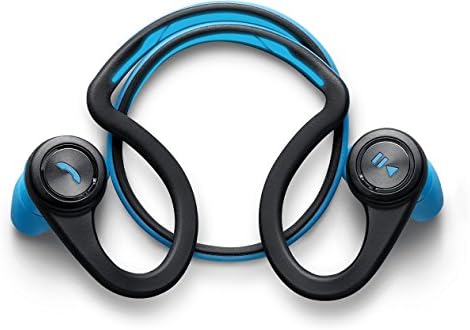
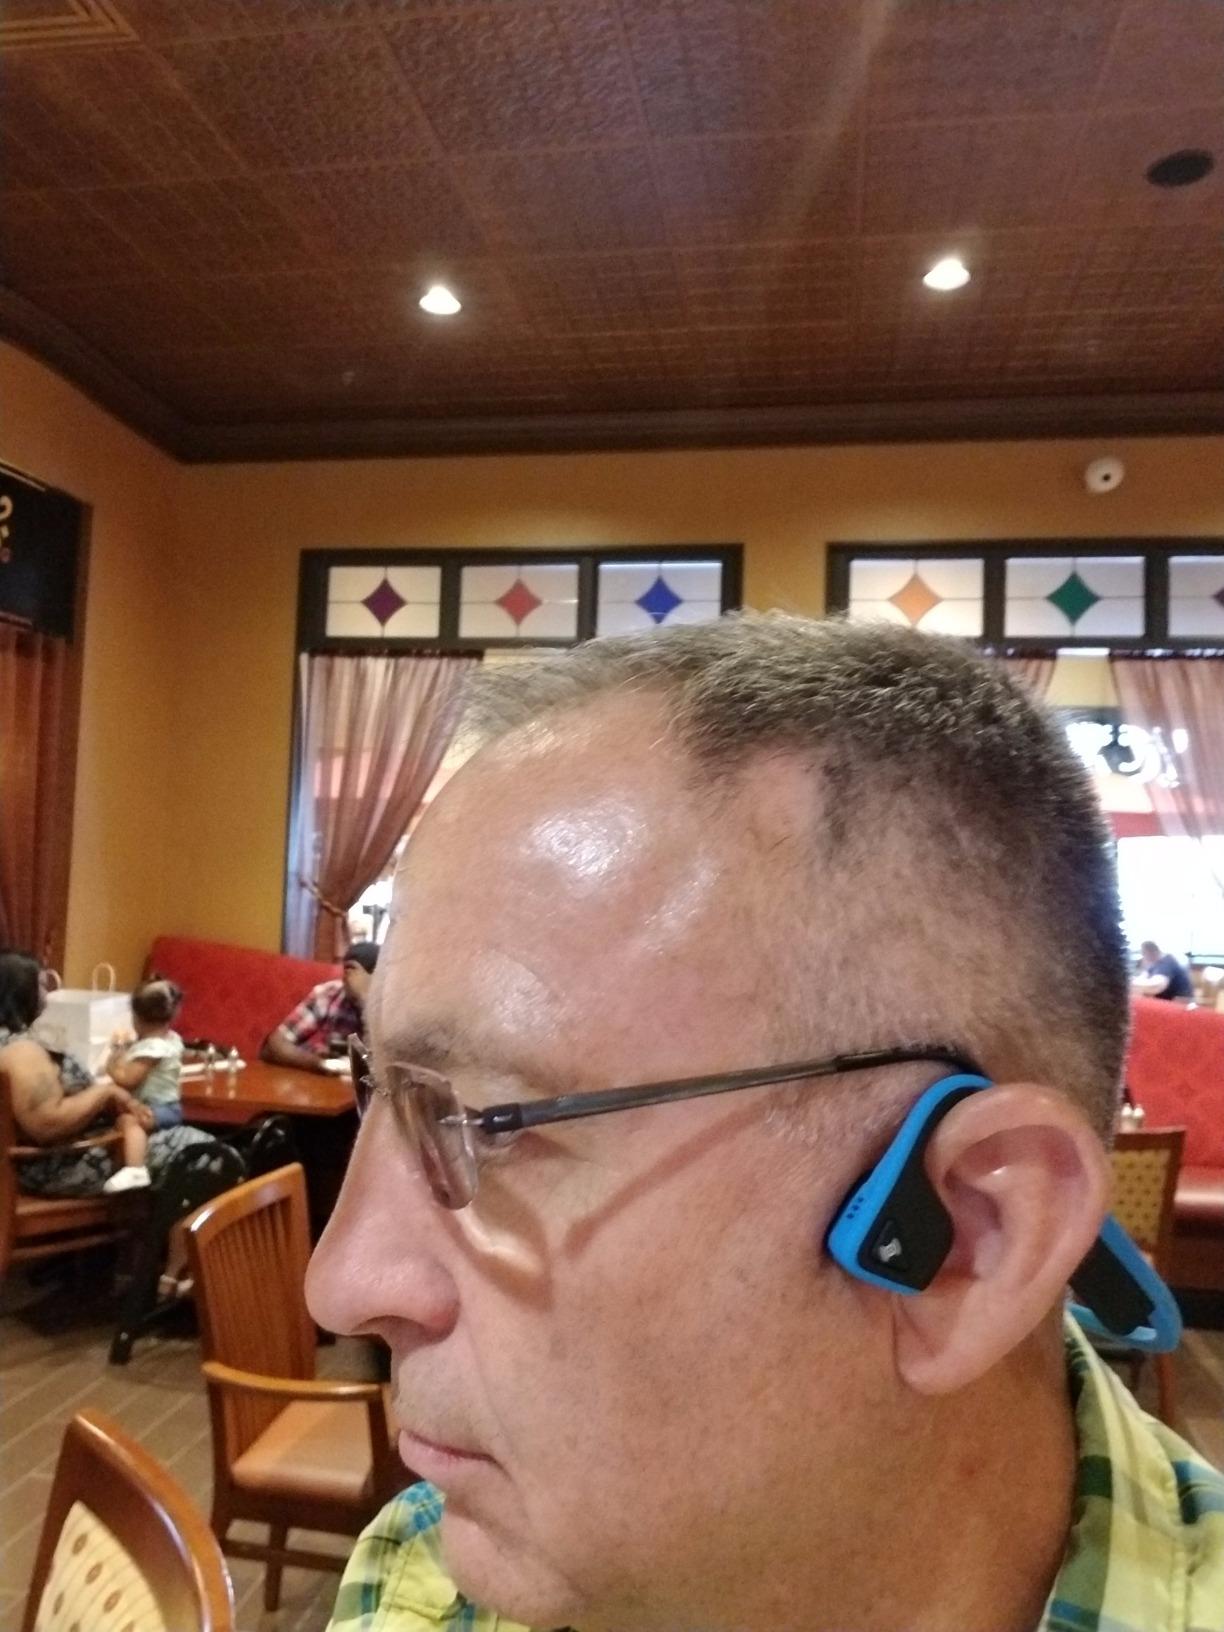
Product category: headphones
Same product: no